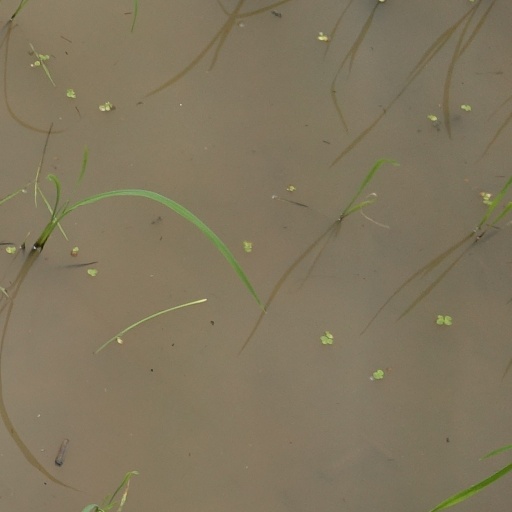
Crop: rice